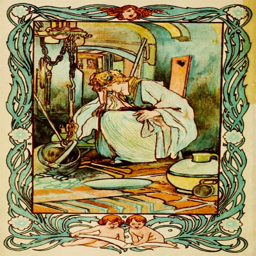
illustration of person bent down in the kitchen with pots around her